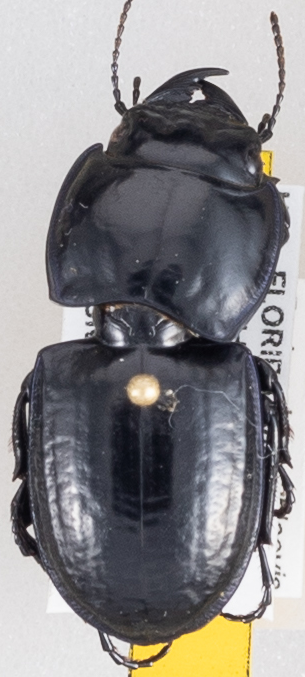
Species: Pasimachus sublaevis
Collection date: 2020-06-16
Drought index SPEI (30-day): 1.69
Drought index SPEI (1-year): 0.746
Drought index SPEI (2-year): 1.382